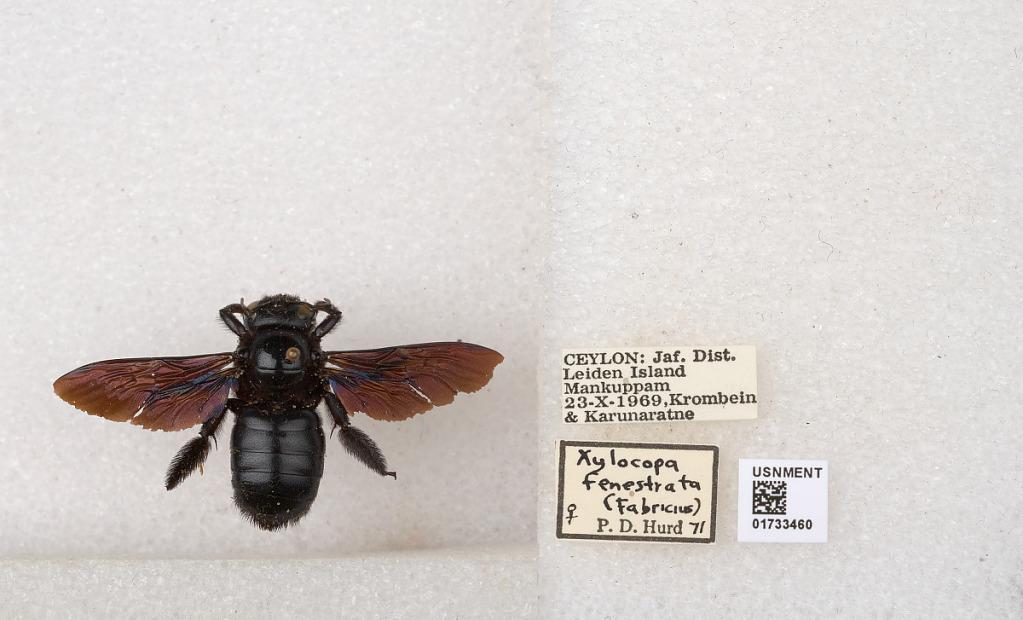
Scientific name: Xylocopa (Ctenoxylocopa) fenestrata (Fabricius)
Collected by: Krombein & P. Karunaratne
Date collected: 1969-10-23
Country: Sri Lanka
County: Jaffa District
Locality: Leiden Island, Mankuppam
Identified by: Hurd, P. D.